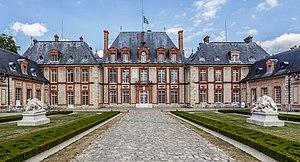
Le Château de Breteuil, est un château situé à Choisel (dans les Yvelines), dans la vallée de Chevreuse. Il est classé monument historique depuis le 23 juillet 1973, son parc et ses jardins sont labellisés ""jardin remarquable""